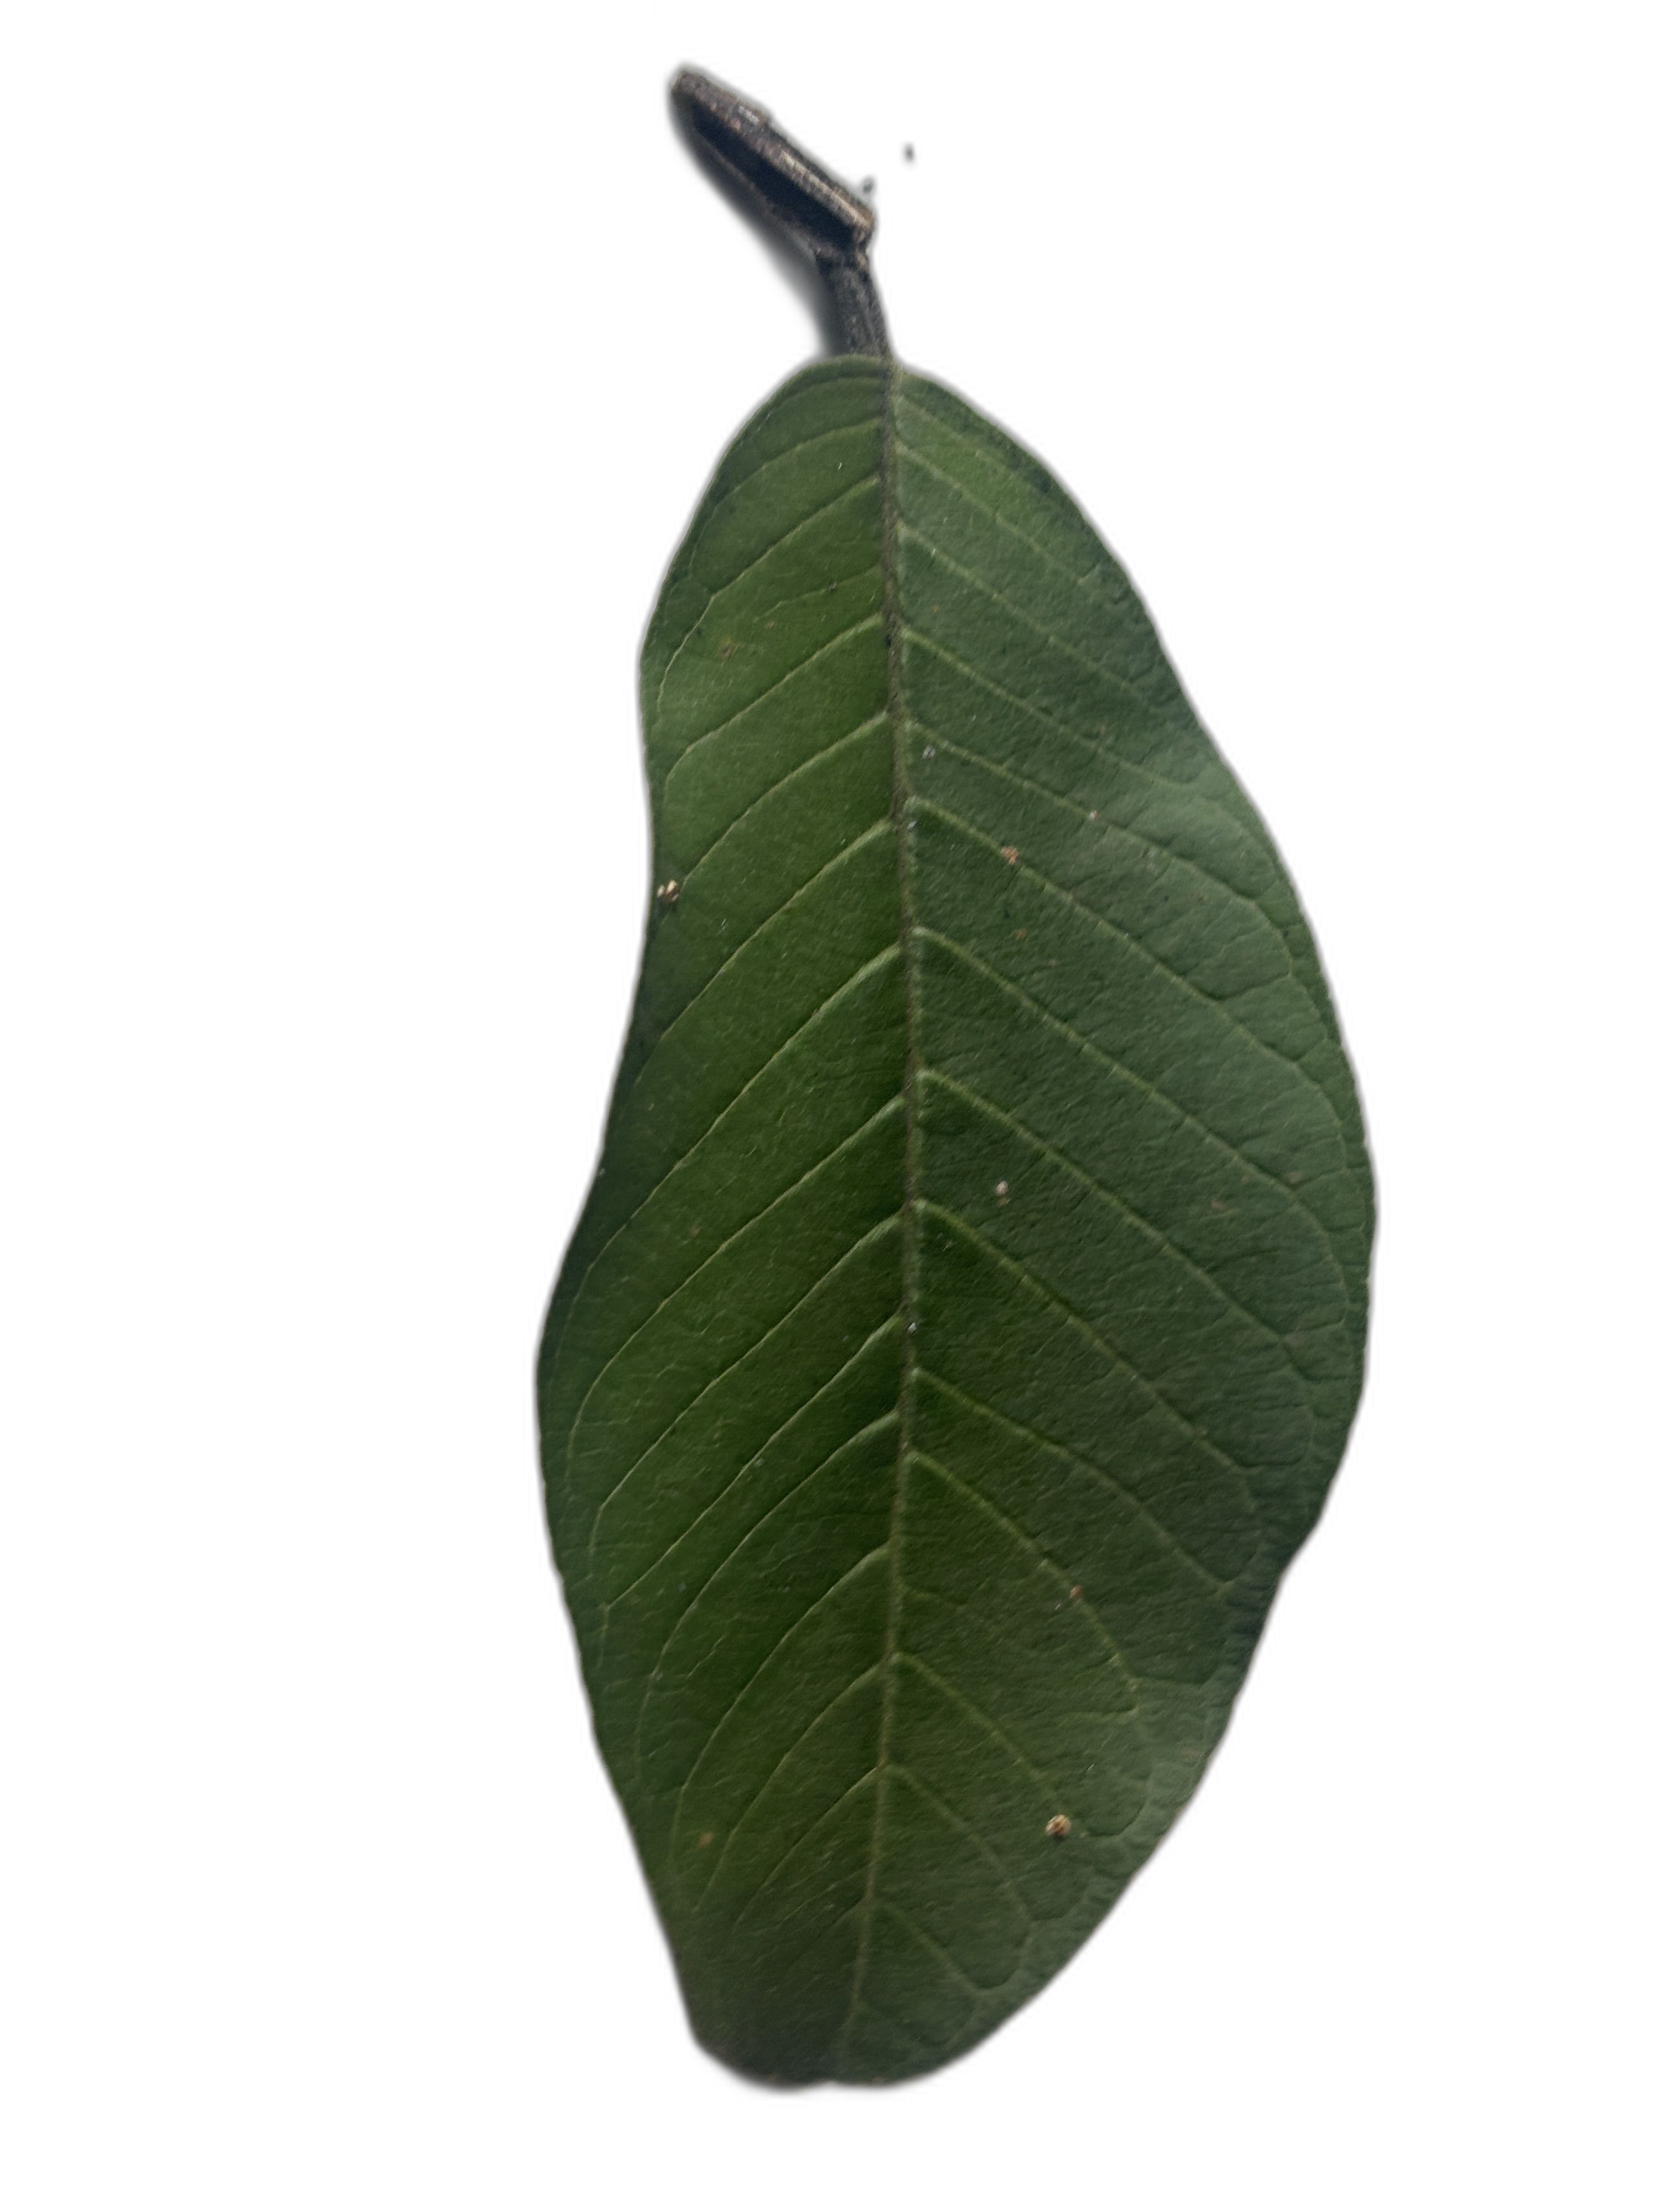
Plant part: leaf
Disease: Healthy